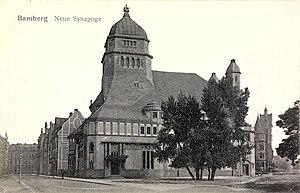
La synagogue de Bamberg inaugurée en 1910, a été détruite par les nazis lors de la nuit de Cristal en 1938, comme la plupart des lieux de prière juif d'Allemagne. Elle était avant la Seconde Guerre mondiale la fierté de l'importante communauté juive de Bamberg.